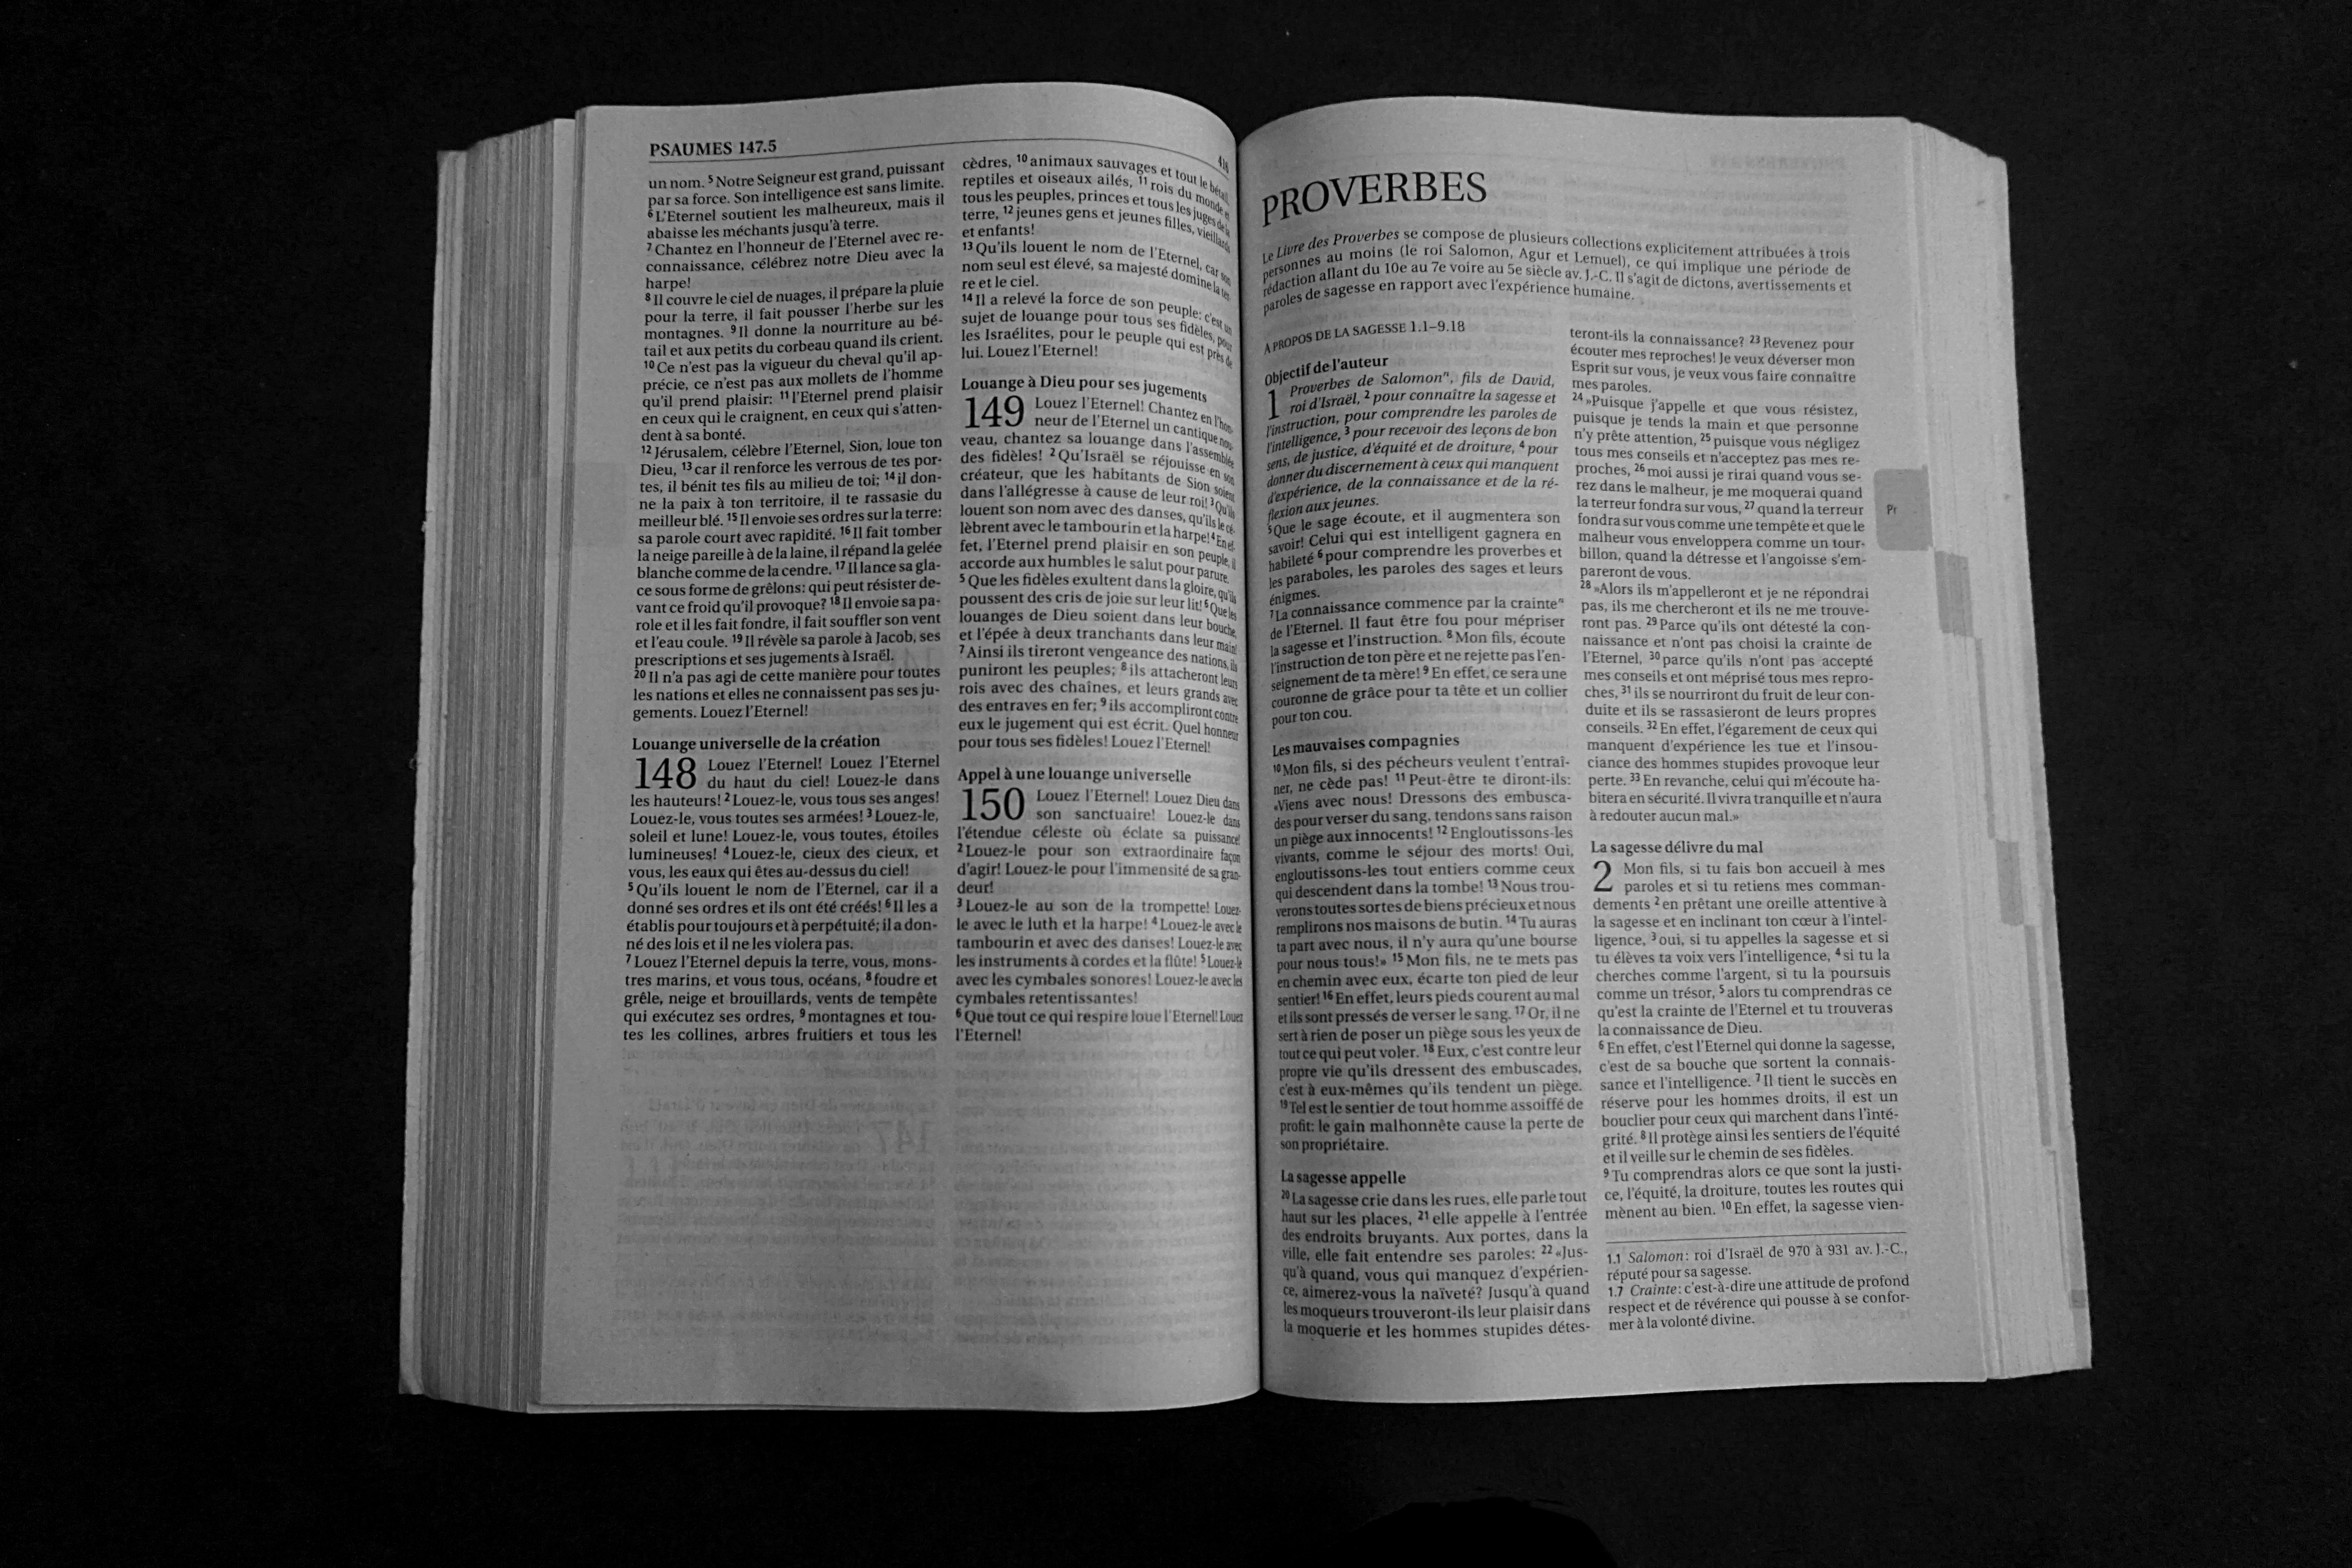
book, white, newspaper, religion, bible, brand, religious, text, faith, prayer, christianity, document, wisdom, this book is a reference